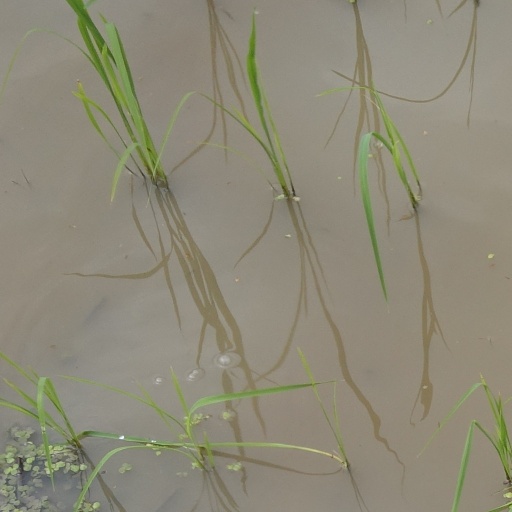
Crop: rice